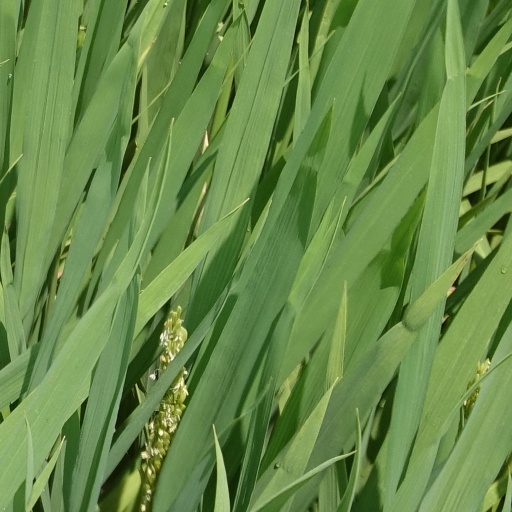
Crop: rice